New Brunswick Route 715

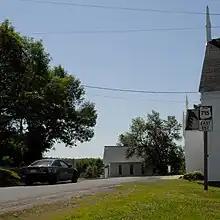

The route starts at the intersection of Route 10 and Route 112 north of Coles Island, where it travels south along the east bank of the Canaan River. It travels through a mostly forested area past Chambres Corner and Washademoak where it takes a sharp turn west at Pattersons Cove. From here, road continues west to Picketts Cove where it passes around the cove and enters the community of Picketts Cove. The road continues southwest around Fowlers Cove where it intersects with Route 695 in Arcadia. Continuing, the road passes through McDonald Corner, Central Cambridge, and Lower Cambridge. At this point, the road takes a sharp turn northwest and heads towards Lower Jemseg. The final stretch passes by Dykeman Lake before ending at Jemseg at the western terminus of Route 695 on the Saint John River.